Rocky Butte

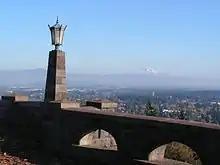
Mount Hood (background) from Rocky Butte

Rocky Butte is a prominent, but isolated hill, with two volcanic vents. It is the core remnant of intrusive rock from a heavily eroded, late Pleistocene volcano that erupted basaltic andesite. Like many other vents in the Boring Lava Field, Rocky Butte consists of basaltic andesite with olivine phenocrysts, and it has a calc-alkalic composition. This basaltic andesite can be observed in exposures that extend from its summit park area to the roads below, as well as in a sill (a sheet of intrusive rock wedged between older layers of sedimentary rock, beds of volcanic lava, or tuff, or along the direction of layering in metamorphic rock) between layers of fluvial gravel from the Troutdale Formation on the Butte's eastern slope, within a flow scarp. Vug cavities were identified from rock in the historic quarry on the eastern side of Rocky Butte by scientists from the United States Geological Survey, including optically positive hornblende (also known as pargasite) with a pale brown color. They exhibit prismatic cleavage and extend for a few millimeters in length. Other minerals identified were dark green, pyroxene crystals with 70 percent hedenbergite and 30 percent diopside; white aggregates of tridymite; brown, granular olivine crystals with 80 percent forsterite and 20 percent fayalite; and tiny black, hexagonal plates of hematite with beveled edges. These minerals constitute a rare combination, and Trimble (1963) was unable to explain why free silica tridymite would be found together with low silica olivine.